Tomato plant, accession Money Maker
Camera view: tilt-top (135 deg); turntable rotation: 240 degrees
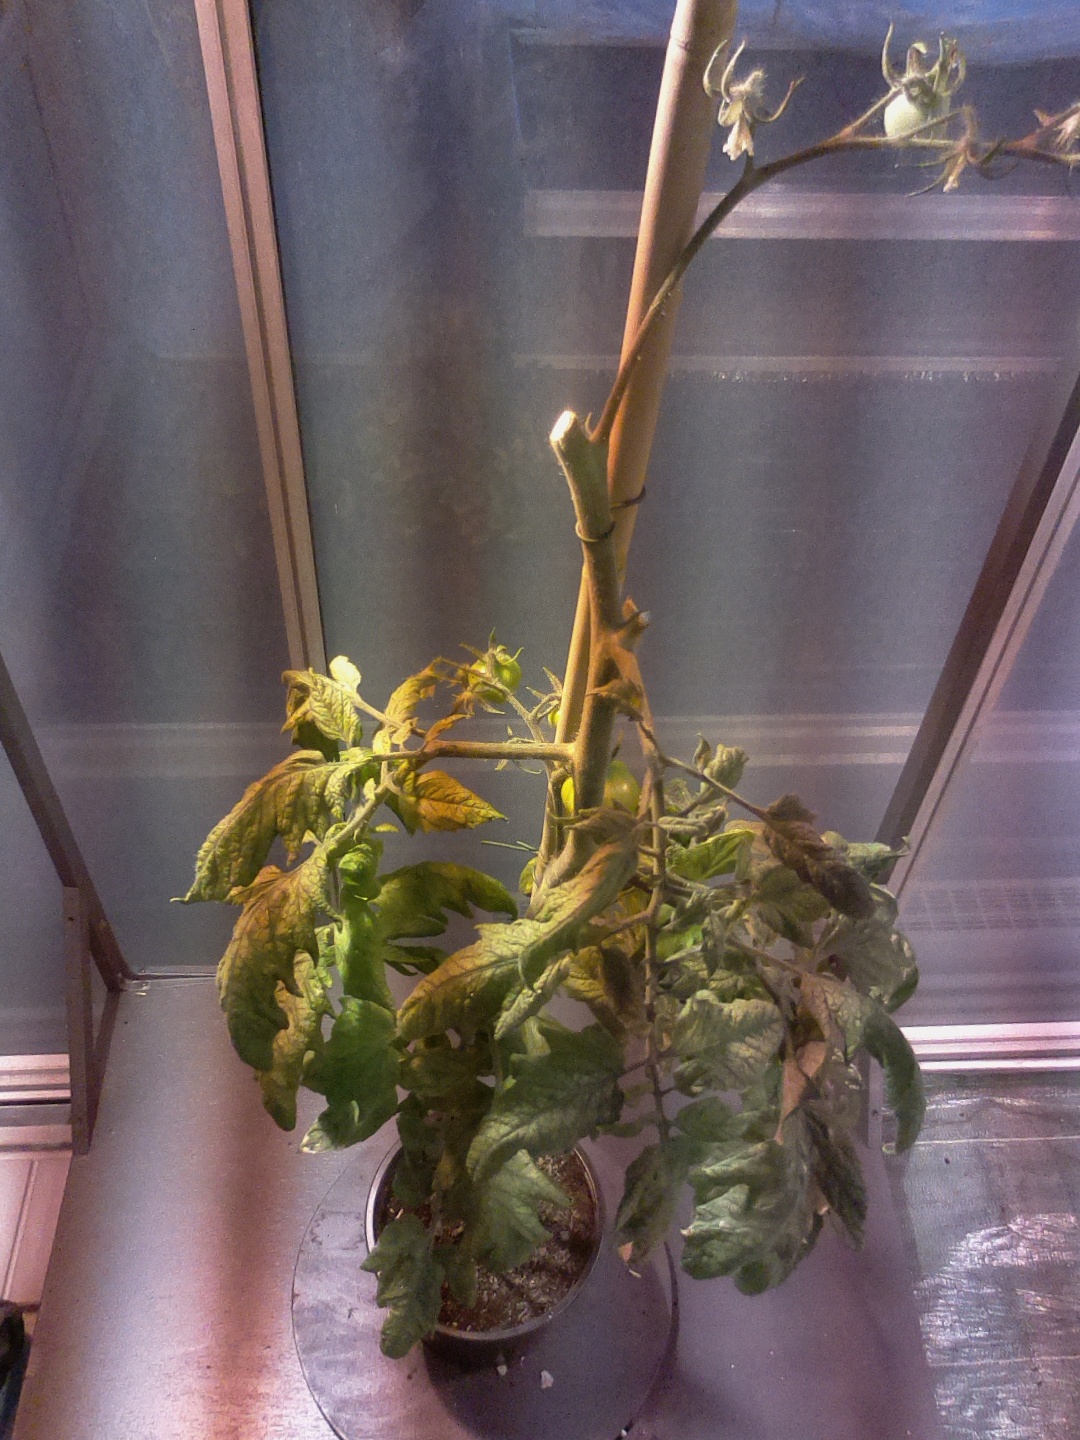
BBCH growth stage 75: 50%-60% of final fruit size